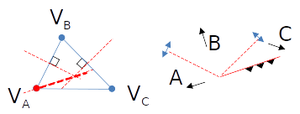
Théorie du w:fr:Point triple (géodynamique)
Un point triple désigne, en tectonique des plaques, une région où trois plaques tectoniques se rejoignent. Une jonction quadruple est théoriquement possible, mais ne peut exister que transitoirement.